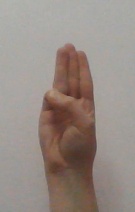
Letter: thaa